Violence against Christians in India

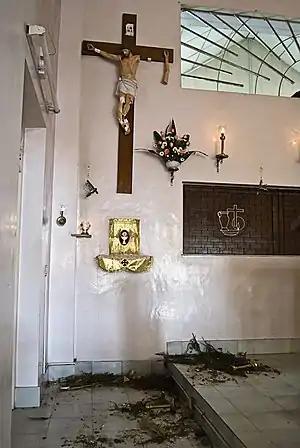

Indian Christians were relatively unaffected by communal violence until the end of the 1990s and enjoyed social harmony with the majority Hindu community. However, the late 1990s saw a significant increase in acts of anti-Christian violence, and the year 1998 was the turning point. In the ensuing years, they were denounced in anti-Christian propaganda and they were targeted for violence by Hindu nationalist groups which wanted to prevent tribal voters and lower-caste voters from converting to Christianity. In March 1998, after the BJP came to power, anti-Christian violence dramatically increased.